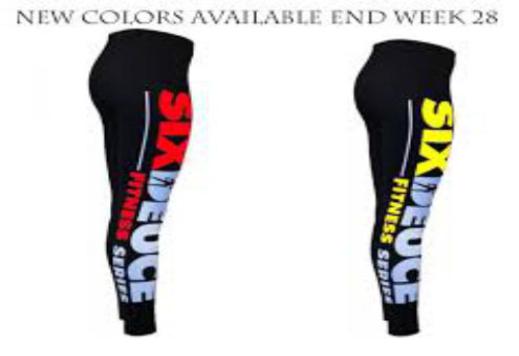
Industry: Clothes